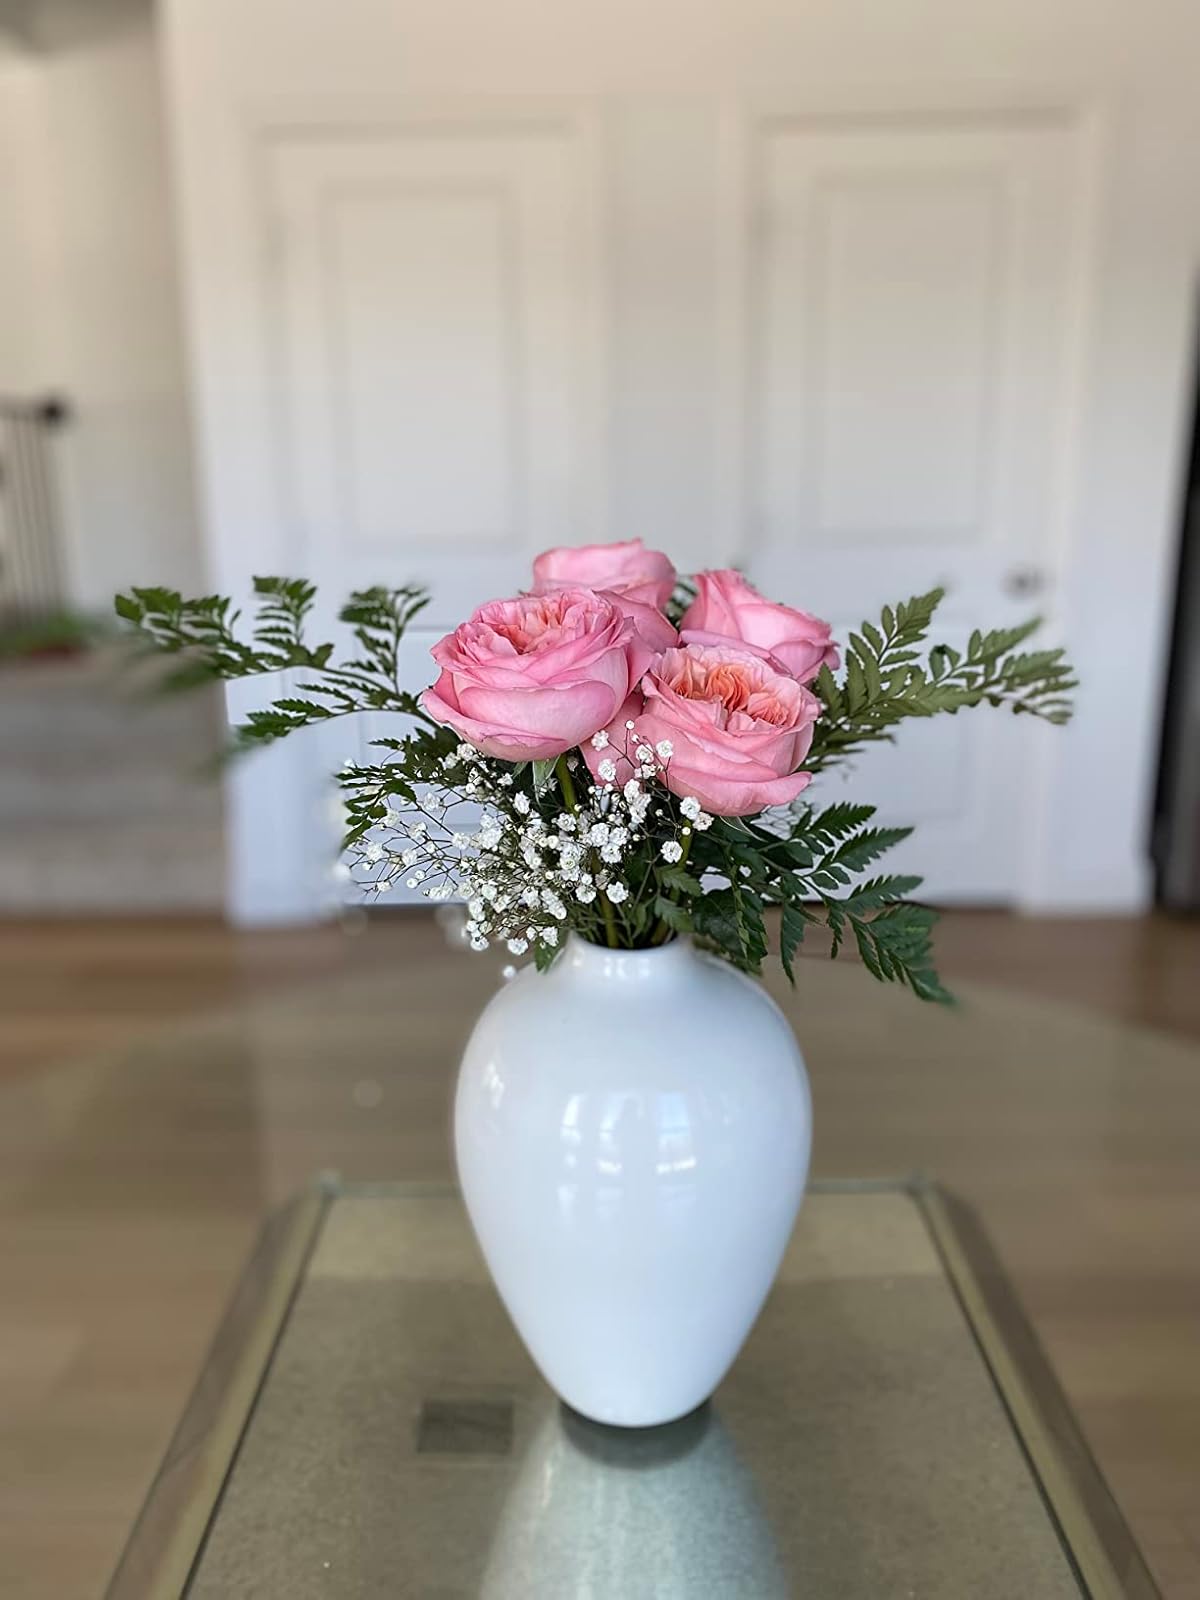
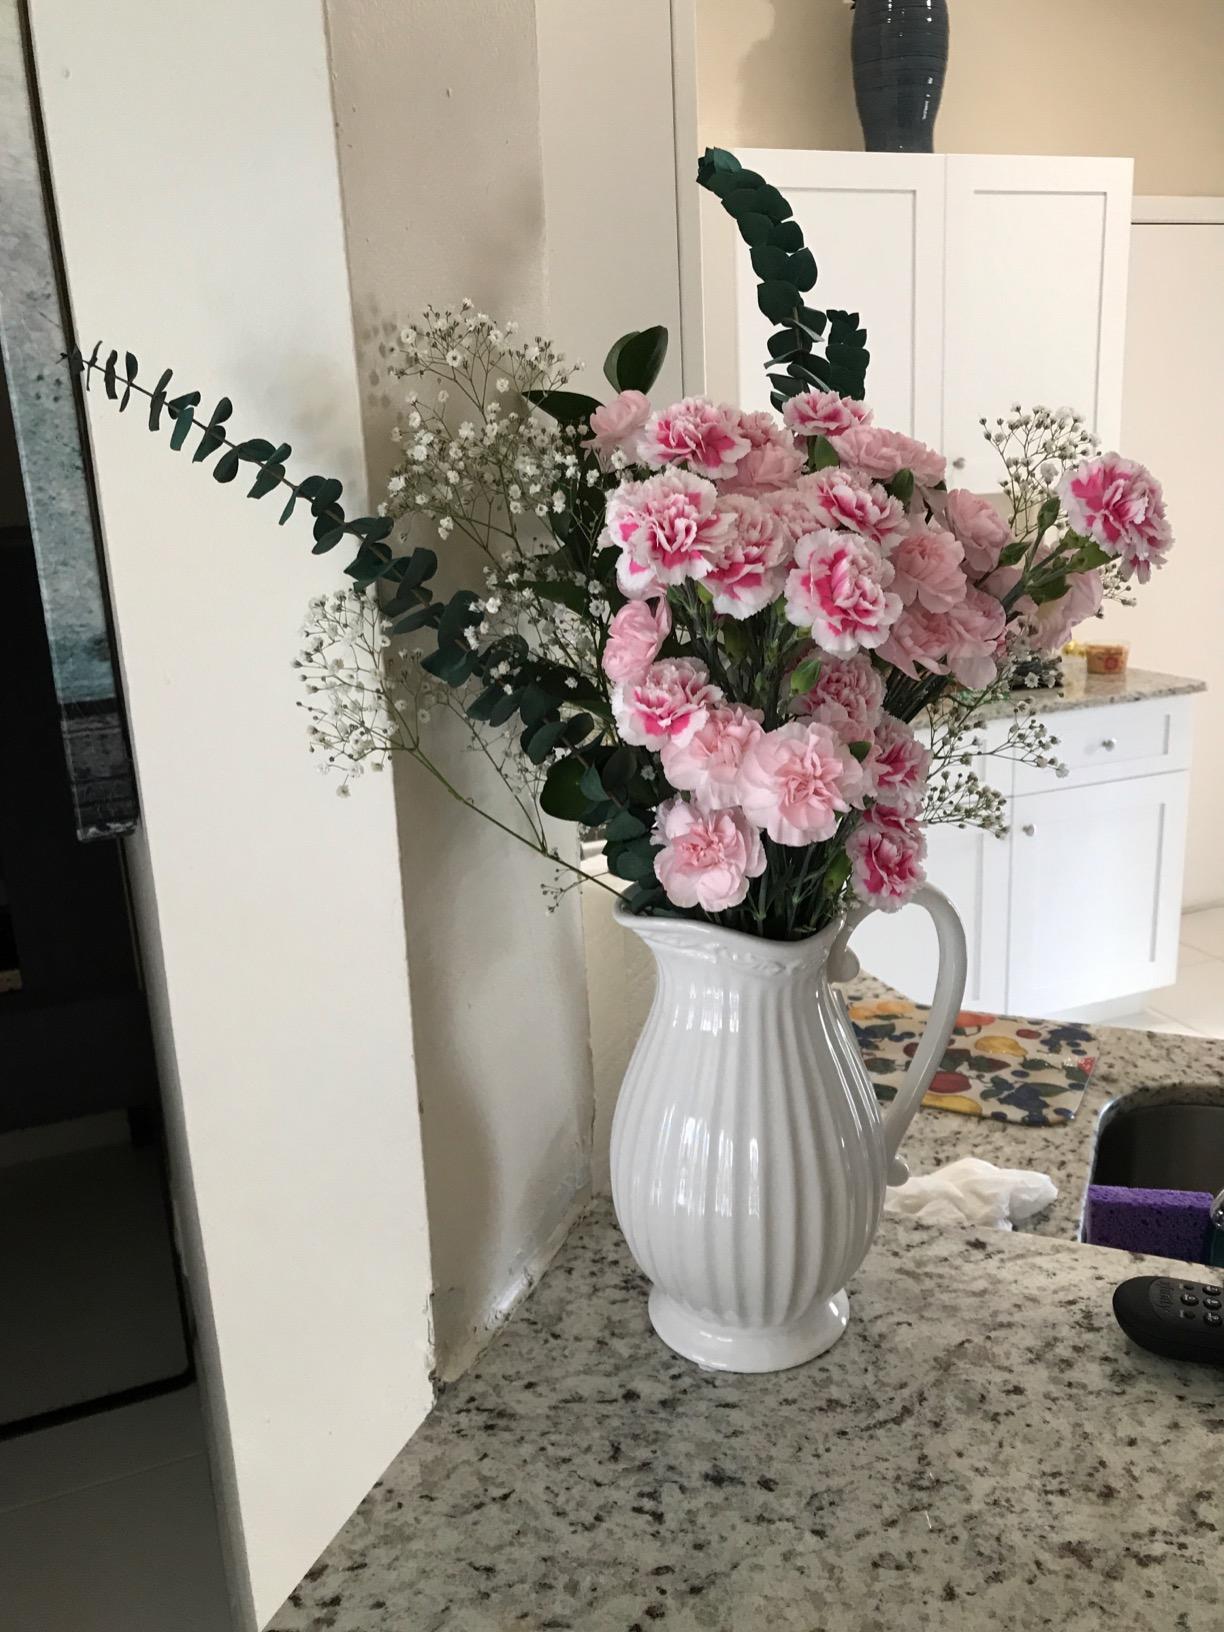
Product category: vase
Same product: no